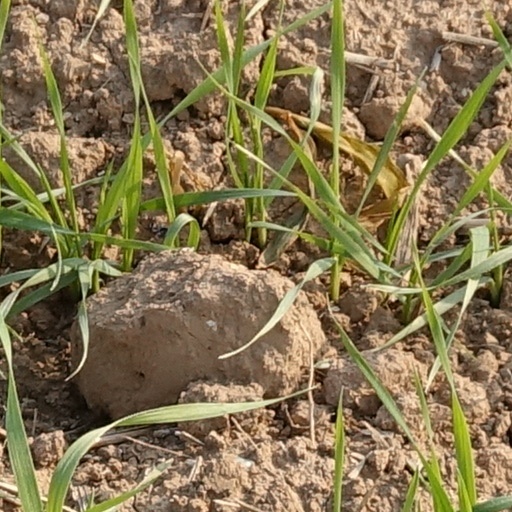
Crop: wheat